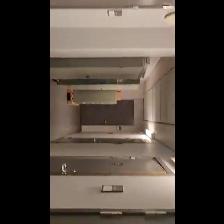
Label: NonHuman